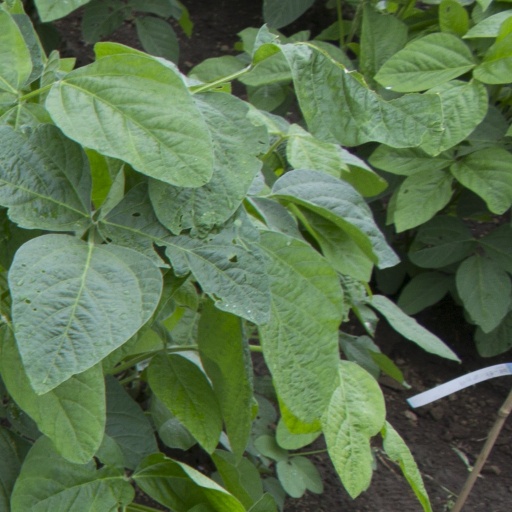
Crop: soybean